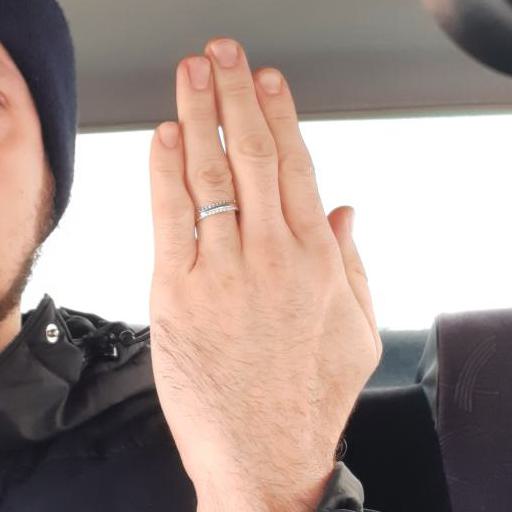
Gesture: stop_inverted